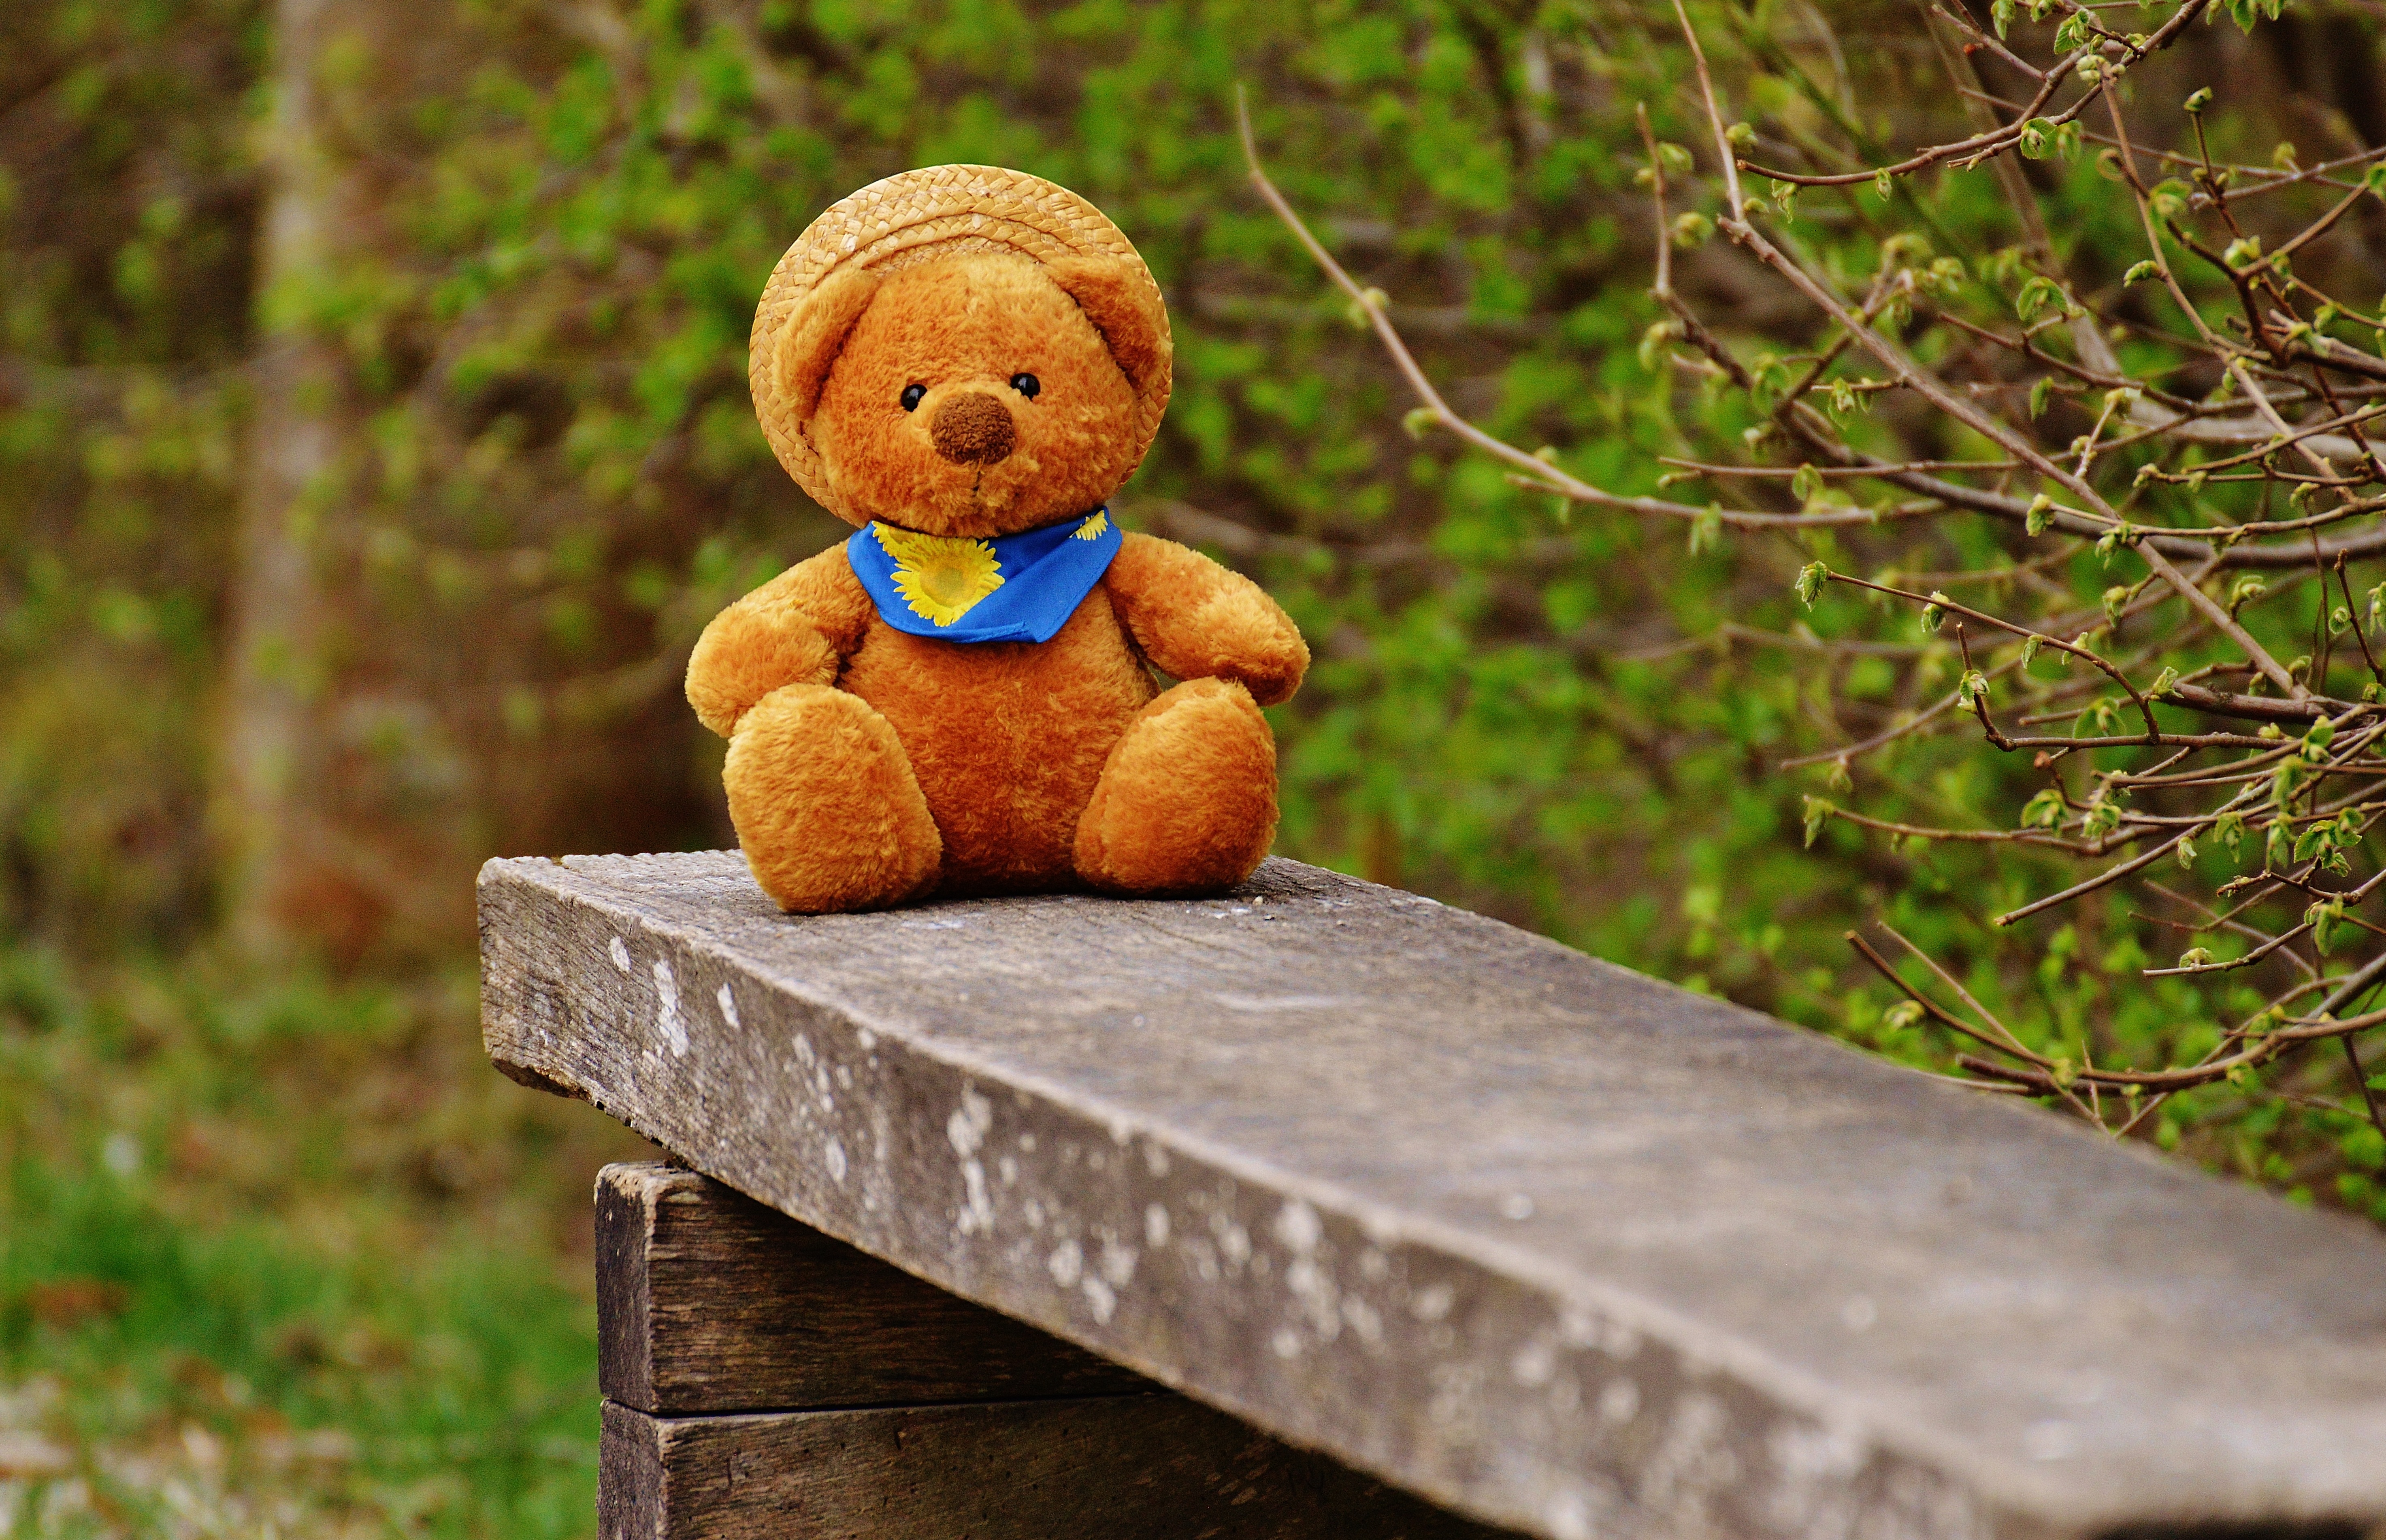
cute, bear, autumn, toy, teddy bear, bank, fun, funny, plush, teddy